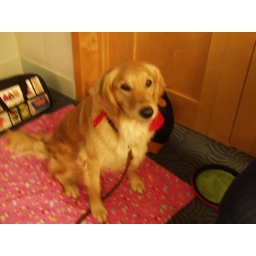
River resting in her &amp;quot;spot&amp;quot; at the library. River is also a R.E.A.D. dog at the library this summer.